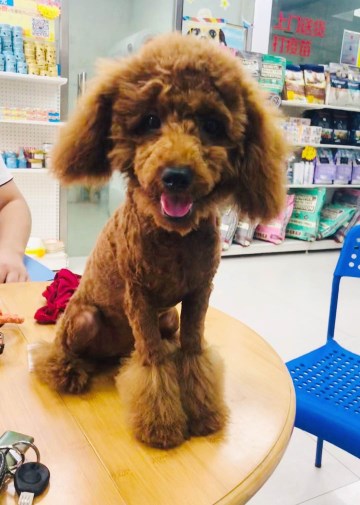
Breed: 2925-n000114-toy_poodle